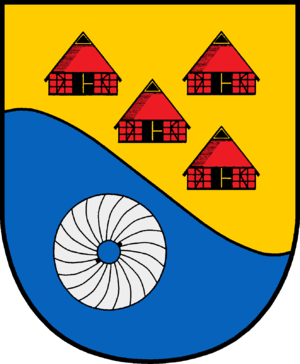
Weddelbrook est une commune d'un peu plus d'un millier d'habitants située dans l'arrondissement de Segeberg dans le Schleswig-Holstein, en Allemagne du nord.